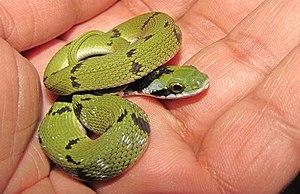
Macropisthodon plumbicolor est une espèce de serpents de la famille des Natricidae.